The Delinquents (1957 film)

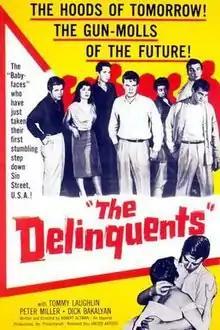
Theatrical release poster

The Delinquents is a 1957 American drama film written, produced, and directed by Robert Altman. As the directorial debut of Altman, he filmed it in his hometown of Kansas City, Missouri during the summer of 1956 on a $63,000 budget. It is not only the first film Altman directed, but also the first to star Tom Laughlin.